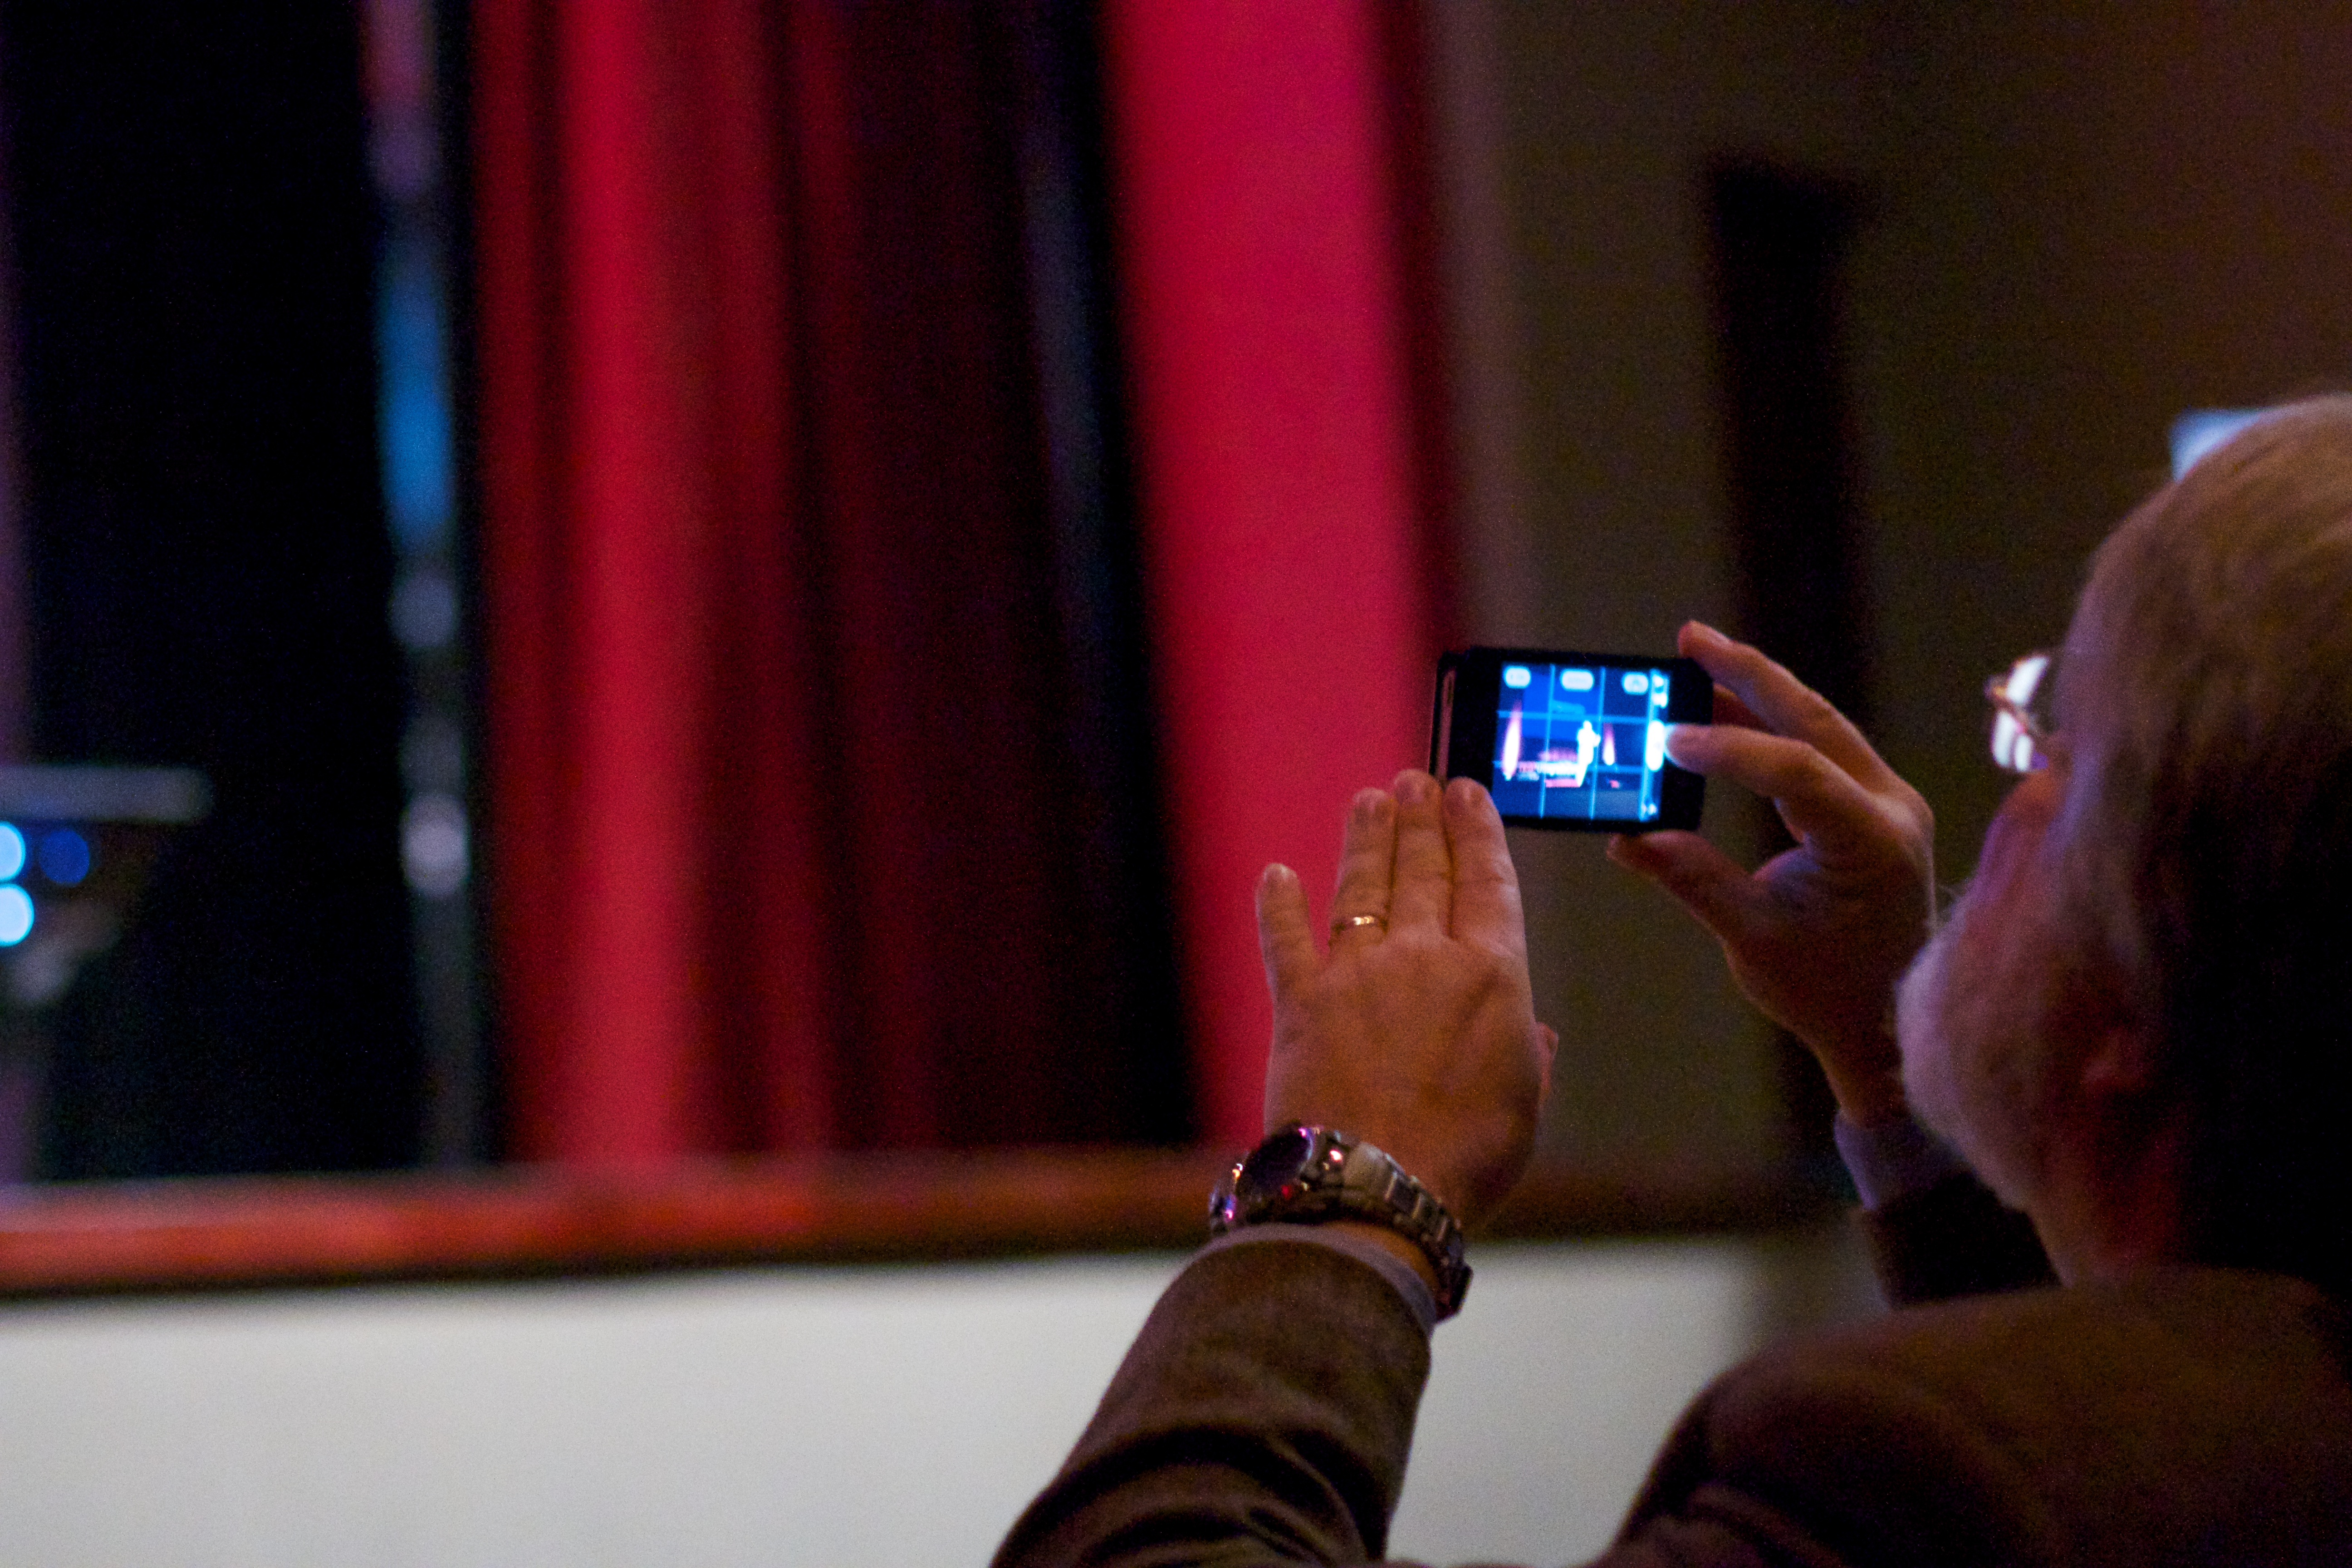
games, tedxusagrado, screenshot